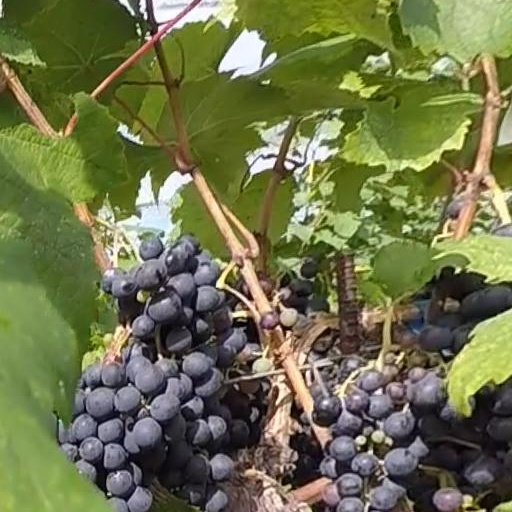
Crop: grape